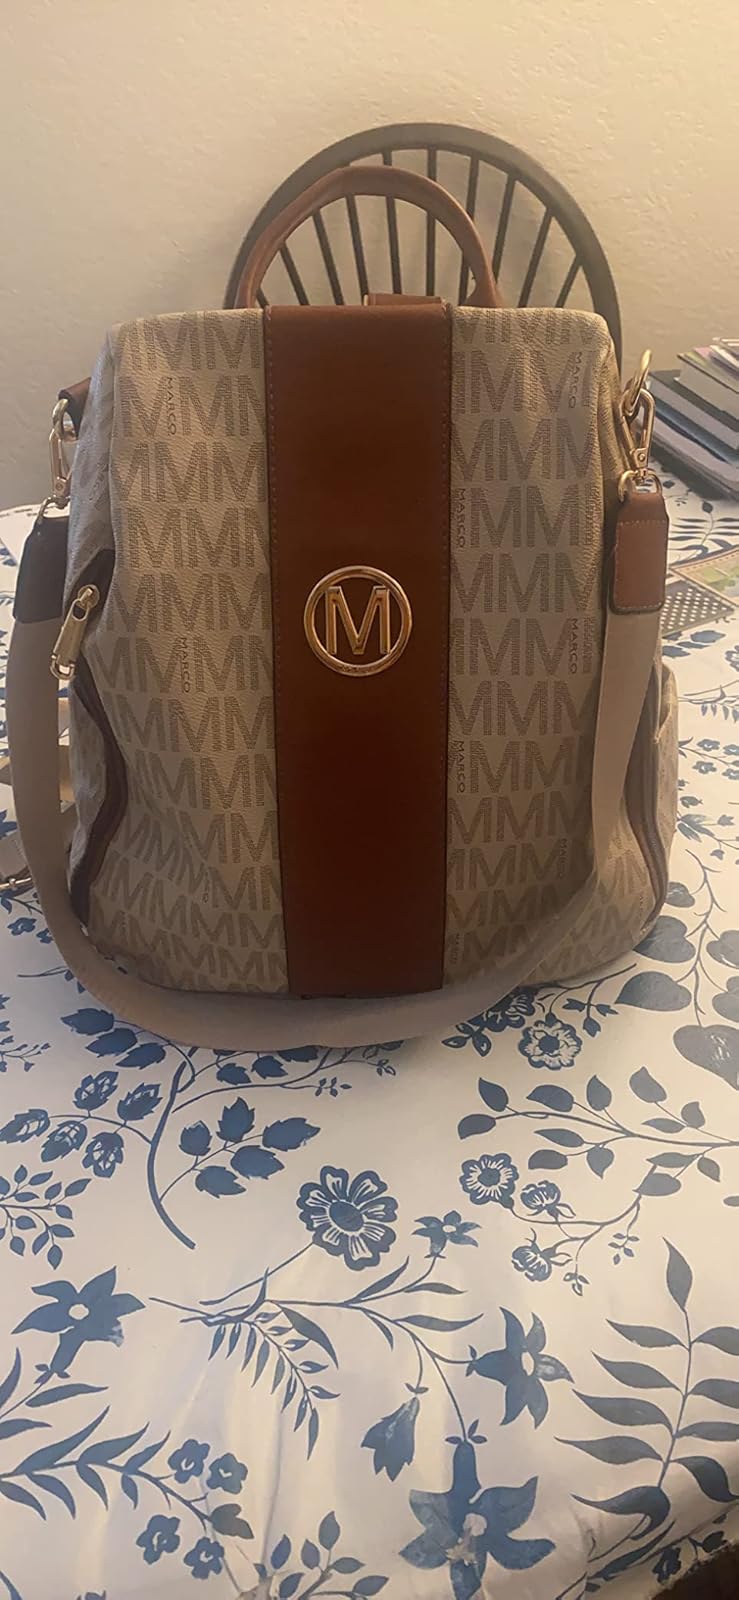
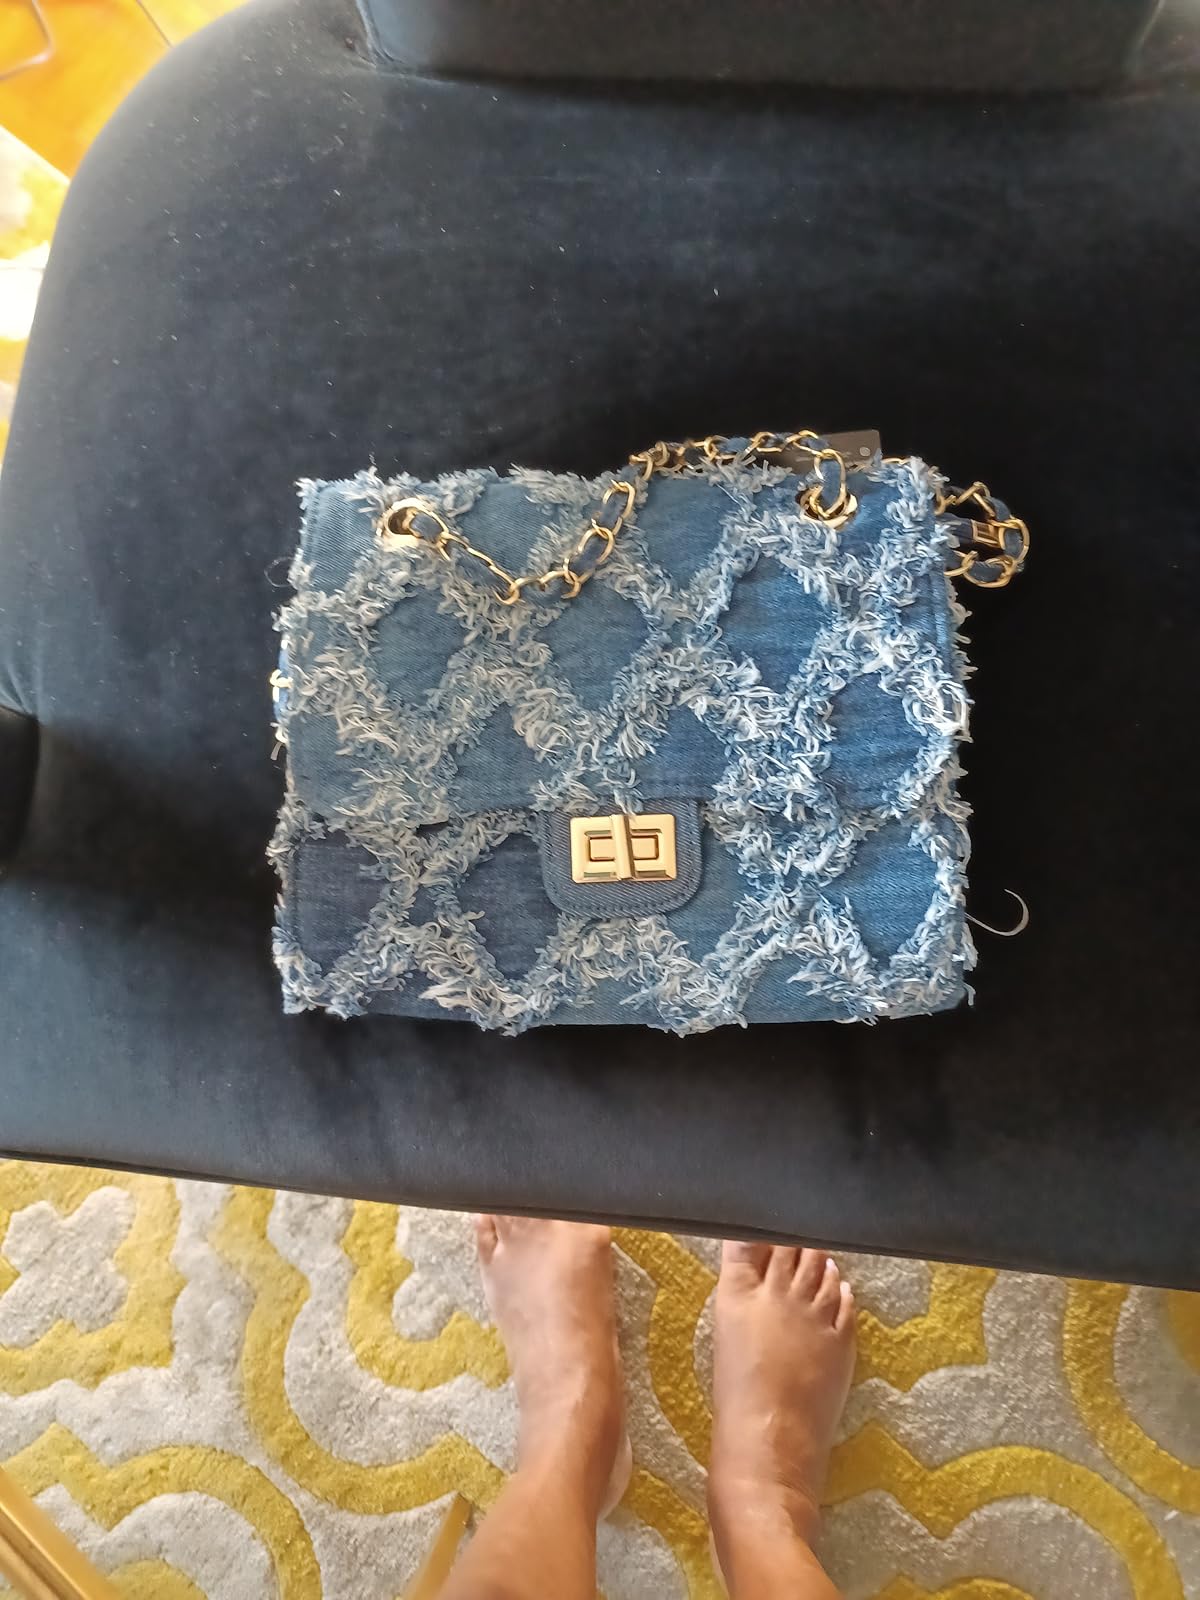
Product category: accessories_handbag
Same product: no